Tlaxcala

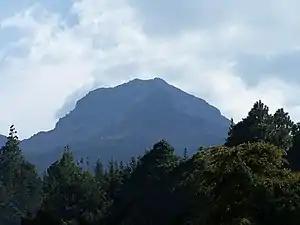
View of La Malinche volcano

Ecotourism is relatively new here and much of it centers on La Malinche National Park, home to the La Malinche volcano, which is 4,461 m (14,636 ft) high. Here one can camp, mountain bike, horseback ride, rappel and climb the volcano itself. At the peak of La Malinche, it is possible to see the volcanos of Popocatépetl, Iztaccíhuatl (in Puebla/Mexico State) and Pico de Orizaba (Veracruz).